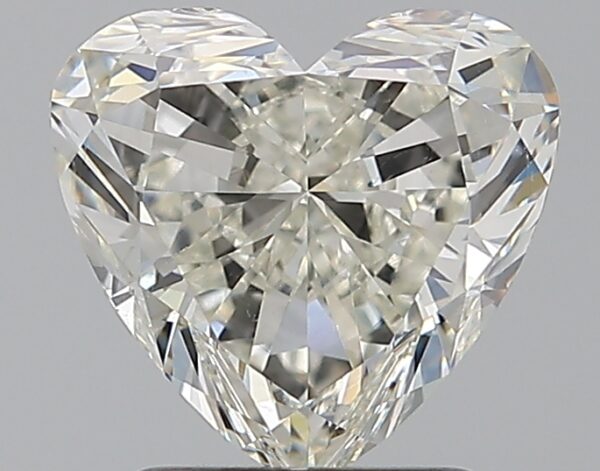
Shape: heart
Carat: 2
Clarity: SI1
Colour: I
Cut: VG
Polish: EX
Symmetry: VG
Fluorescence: N
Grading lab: GIA
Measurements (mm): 7.97 x 8.5 x 4.55